Compression garment

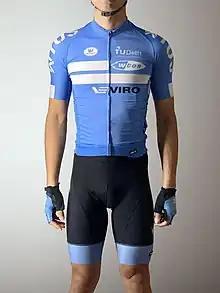
Elastic material used in the fabrics of a summer cycling attire comprising a jersey, bib shorts and gloves.

Compression garments are pieces of clothing that fit tightly around the skin. In medical contexts, compression garments provide support for people who have to stand for long periods or have poor circulation. These come in varying degrees of compression, and higher degree compression sleeves, such as sleeves that provide compression of 20–30 mmHg or higher, typically require a doctor's prescription. Compression garments worn on the legs can help prevent deep vein thrombosis and reduce swelling, especially while traveling.